Mick West

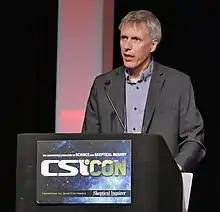
West speaking at CSICon in 2018

Mick West (born 1967) is a British-American science writer, skeptical investigator, and retired video game programmer. He is the creator of the websites "Contrail Science" and "Metabunk", and he investigates and debunks pseudoscientific claims and conspiracy theories such as chemtrails and UFOs. His first book is "Escaping the Rabbit Hole: How to Debunk Conspiracy Theories Using Facts, Logic, and Respect" (2018)"."